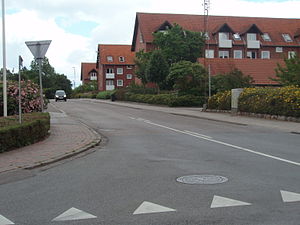
Theodor Brorsen / Æresbevisninger
Th. Brorsensvej i Nordborg
Th. Brorsensvej i Nordborg, Danmark Čeština: Ulice Th. Brorsena v Nordborgu, Dánsko
Theodor Johann Christian Ambders Brorsen var en dansk astronom.